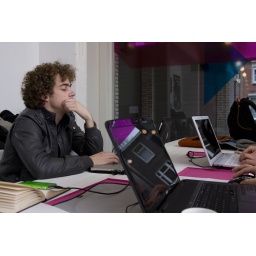
Foto's van 60MM in het VMK. Gemaakt door Sander de Groot; grootsfotografie.nl